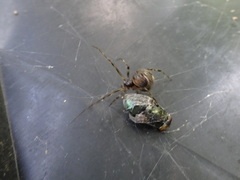
Species: Parasteatoda_tepidariorum